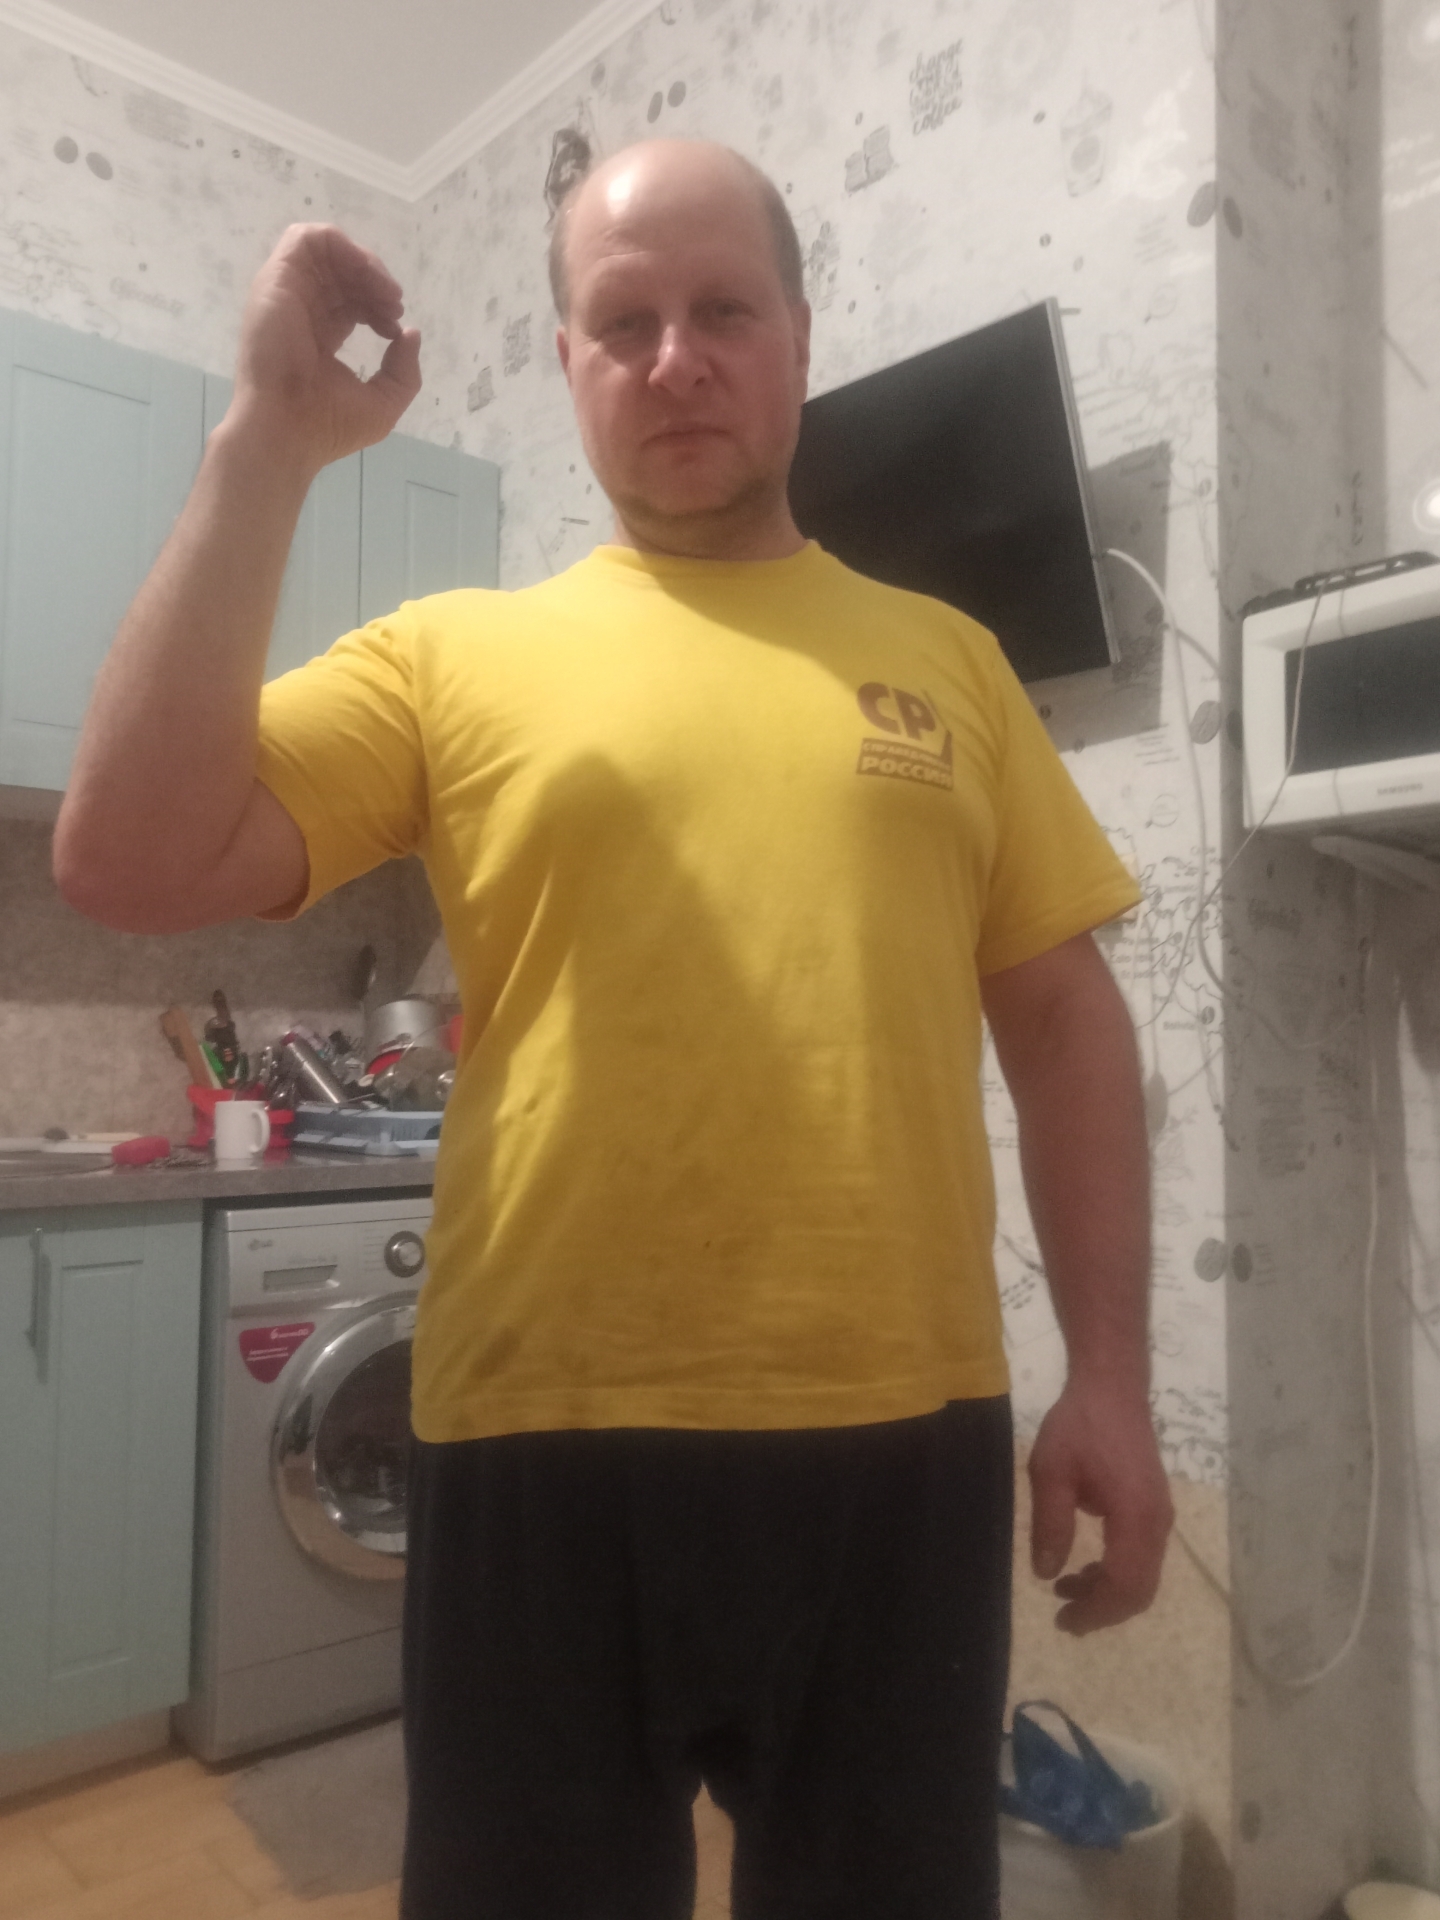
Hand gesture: grip